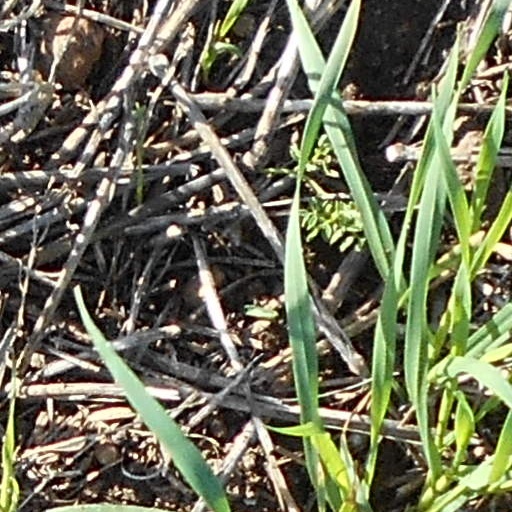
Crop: wheat